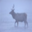
Label: deer